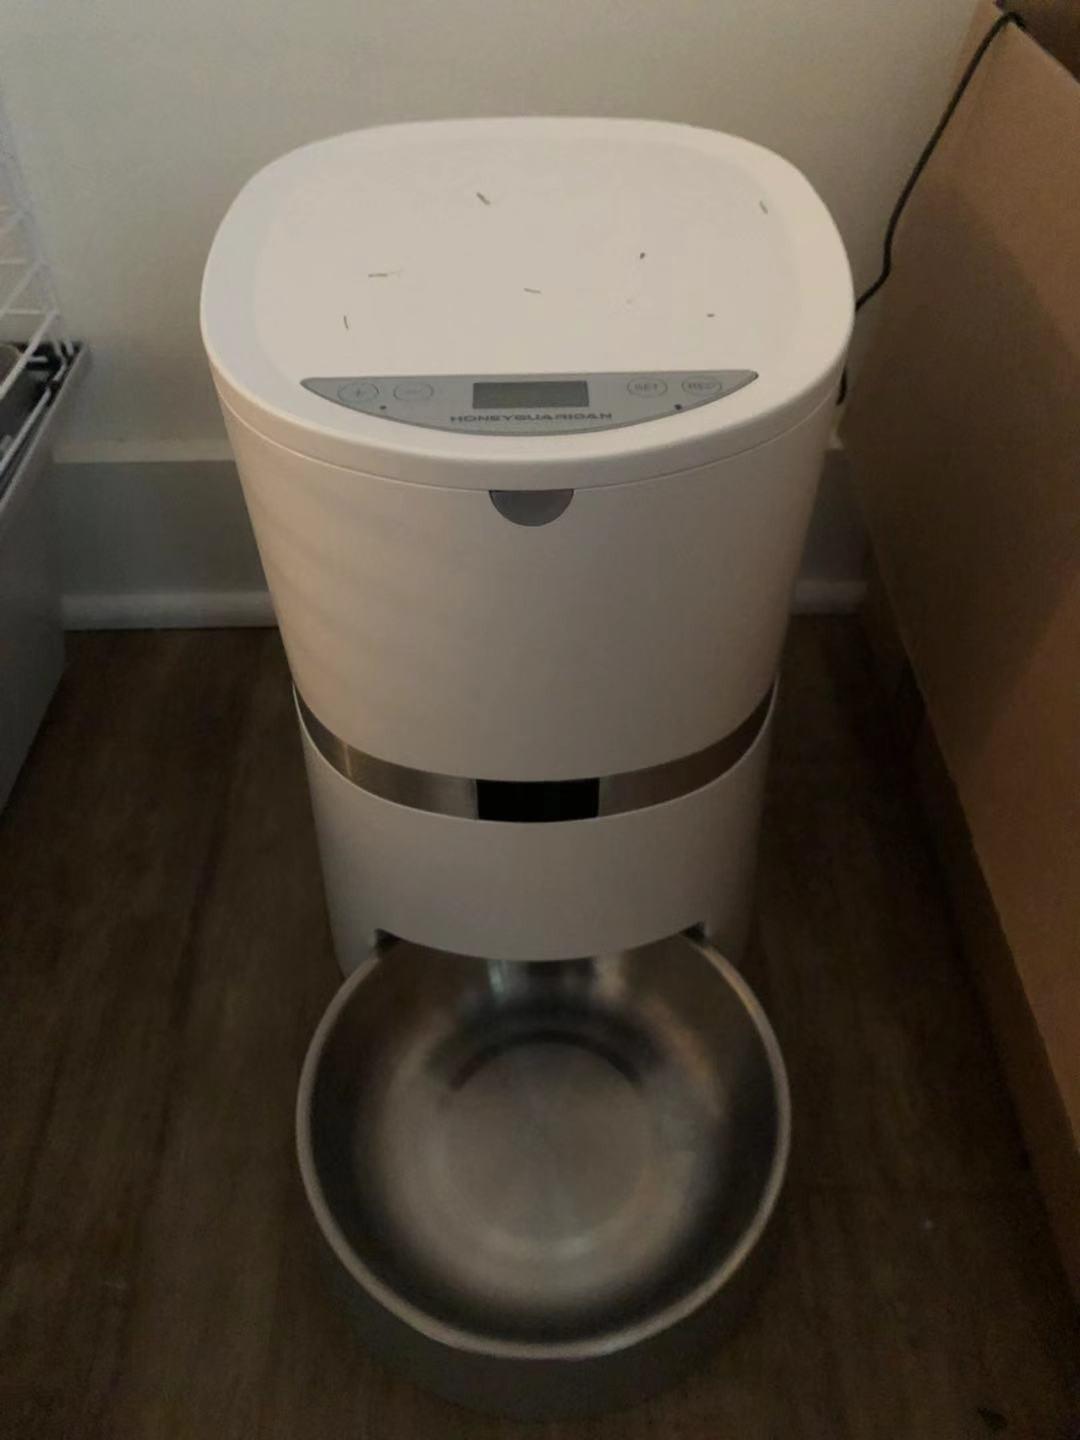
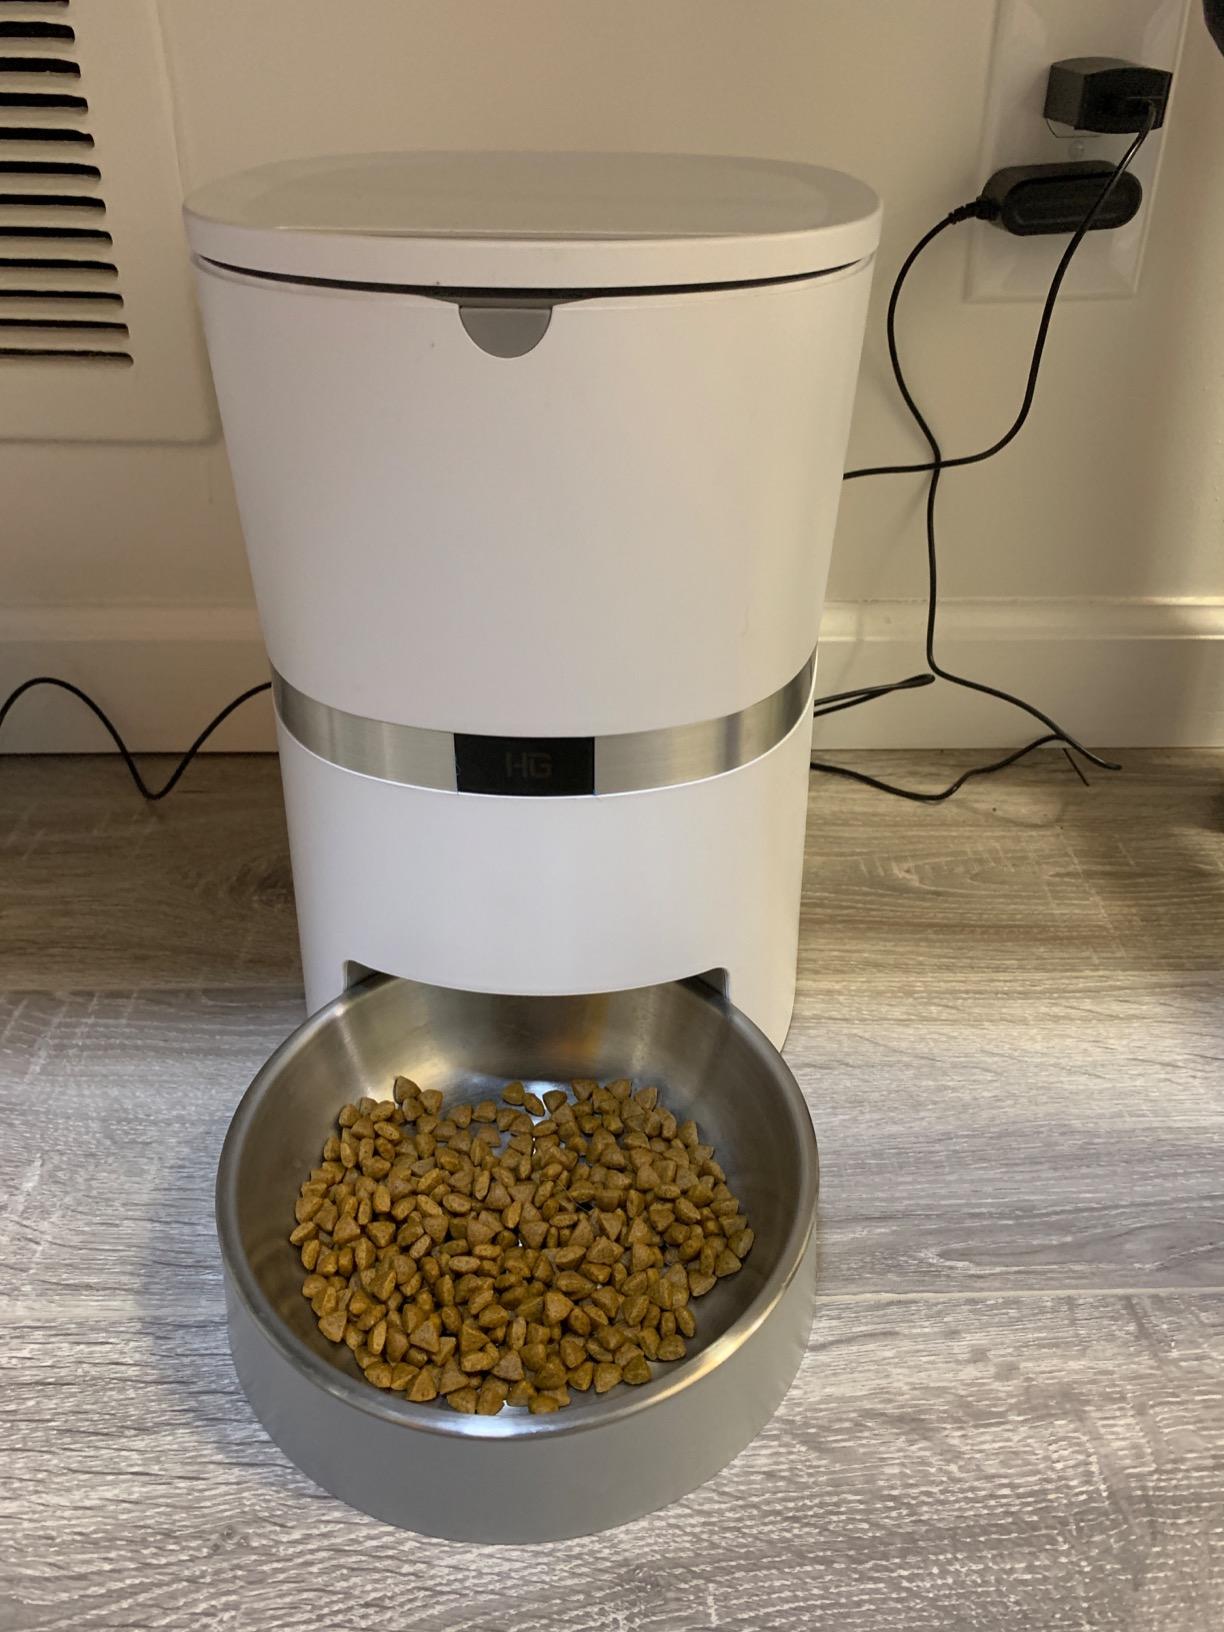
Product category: items_feeder
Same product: yes